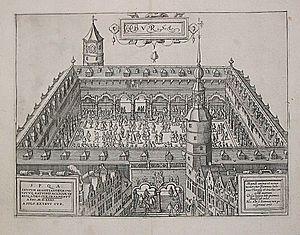
L’histoire des bourses de valeurs retrace les étapes de l'émergence d'espaces de valorisation des obligations, qui dominent ainsi jusqu'au milieu du XIXᵉ siècle, puis des actions. Auparavant, le financement des armements navals vénitiens et hollandais sous la forme d'actions reste une exception. Les obligations prennent leur essor dès le XVIIIᵉ siècle sur un marché déjà mondialisé, soutenu par les banques centrales et le Trésor public.